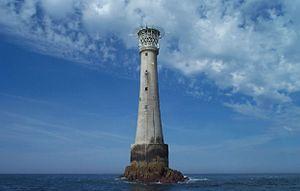
Bishop Rock est un petit rocher situé à l'extrémité occidentale des îles Sorlingues. Il est connu pour son phare de 49 mètres de haut, et figure dans le Livre Guinness des records comme la plus petite île du monde possédant un édifice sur son sol. Un premier phare, dont la construction a débuté en 1847, est détruit avant d'être terminé. Le bâtiment actuel est achevé en 1858 et mis en service le 1ᵉʳ septembre de cette année.